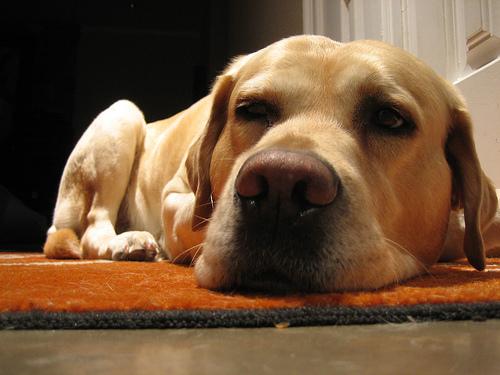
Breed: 3580-n000122-Labrador_retriever